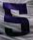
Number: 5